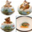
Label: bowl